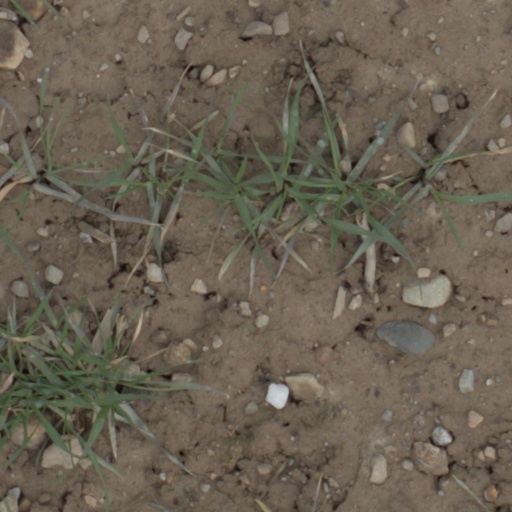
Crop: wheat